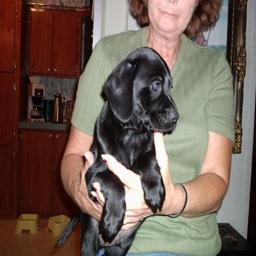
Animal: dogs